Islam in Hong Kong

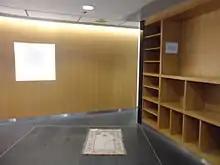
Muslim prayer section of multifaith prayer room at Hong Kong International Airport

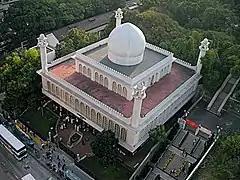
Kowloon Mosque, the largest mosque in Hong Kong

There are currently six principal mosques in Hong Kong that are used daily for prayers. Hong Kong's 7th mosque, the Sheung Shui Mosque is currently under development in New Territories.